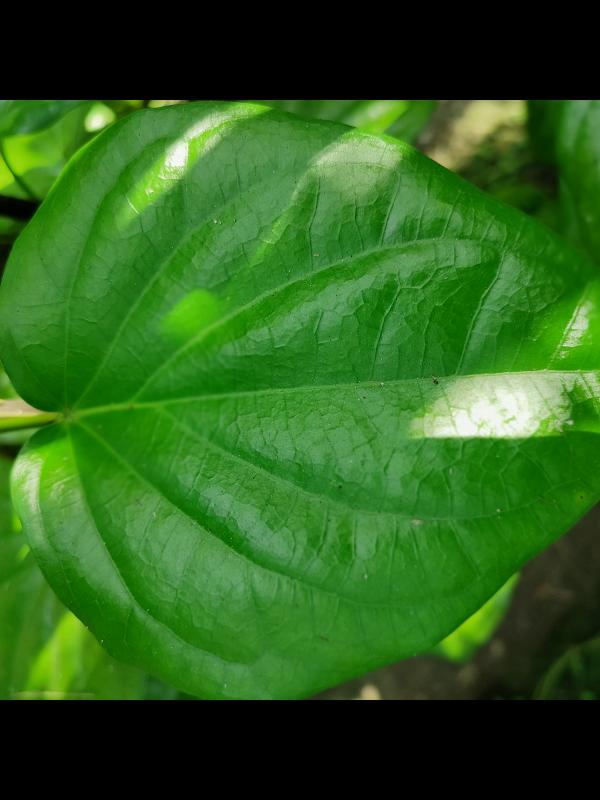
Label: Healthy_Leaf